Castle Strike

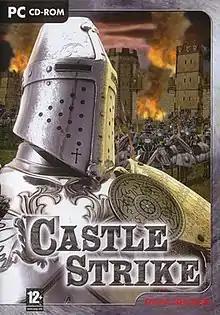

Castle Strike is a 2004 real-time strategy video game developed by Related Designs.